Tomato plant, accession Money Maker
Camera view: bottom (45 deg); turntable rotation: 150 degrees
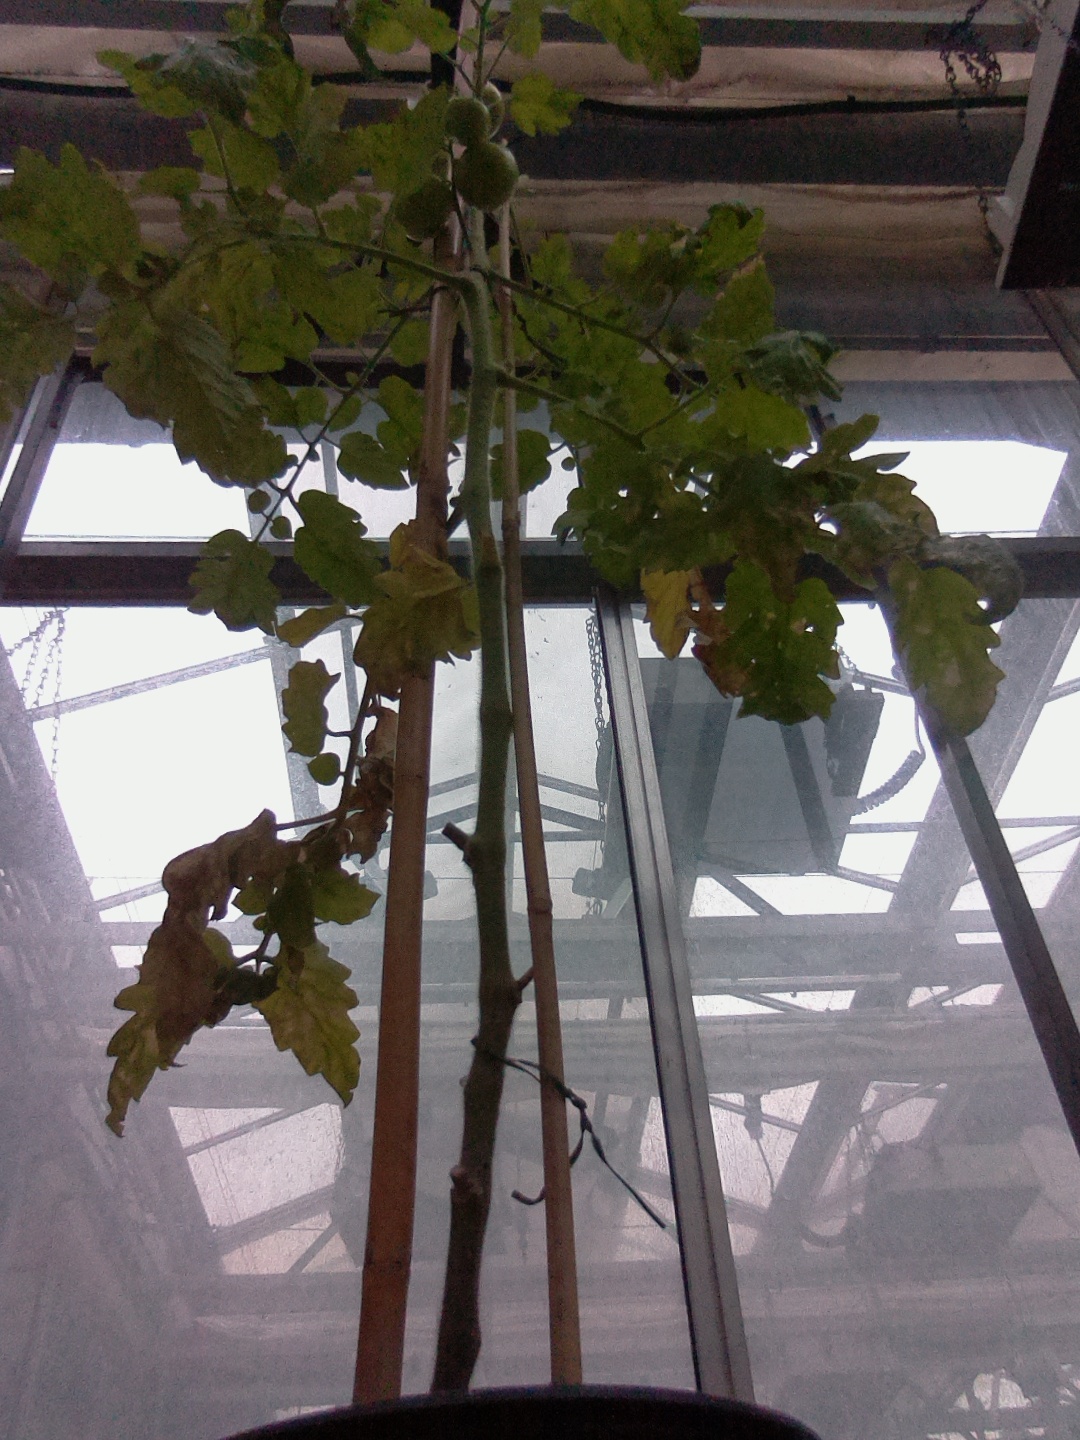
BBCH growth stage 76: 60%-70% of final fruit size